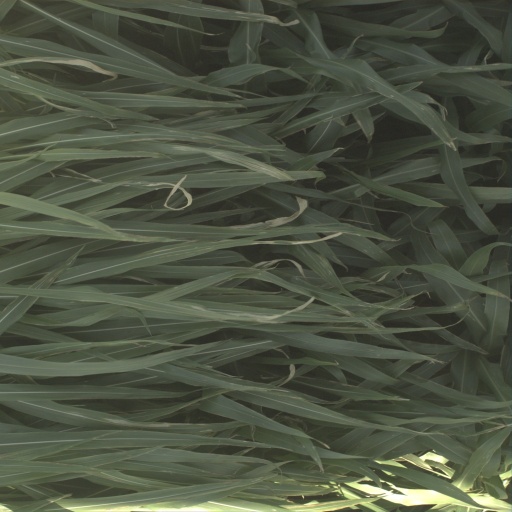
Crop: sorghum